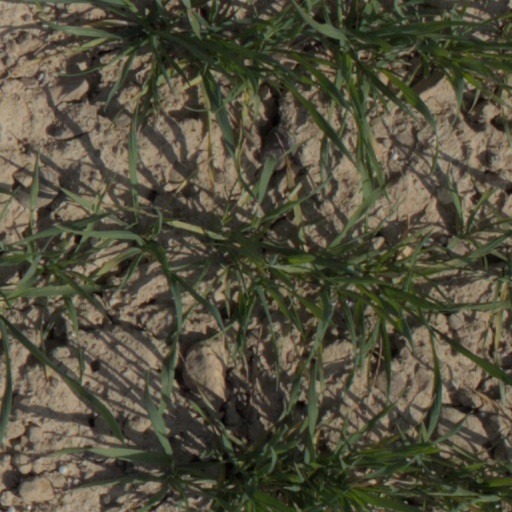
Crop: wheat